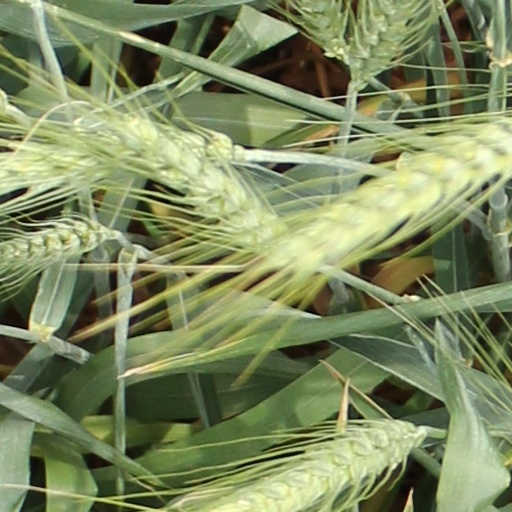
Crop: wheat